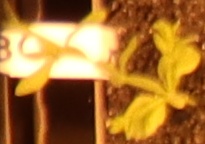
Label: Flax